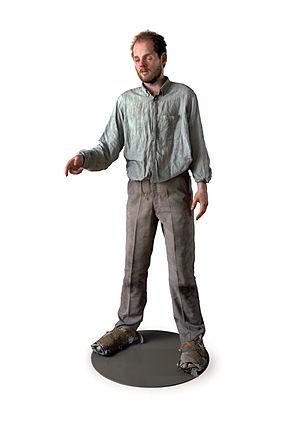
Gavin Turk est un artiste britannique qui fait partie des Young British Artists.